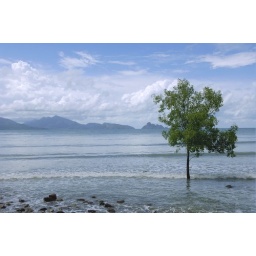
In the North we can see Thailand and some trees can exist in salt water